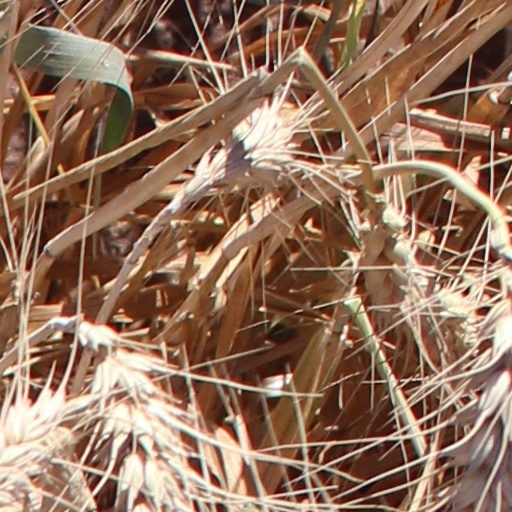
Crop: wheat